Maritime republics

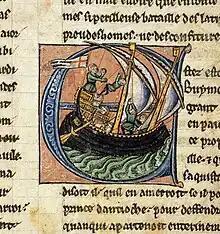
Dagobert sailing in a ship flying St George's cross

The first major conflict between the two republics broke out in the city of Saint-Jean d'Acre over ownership of the Saint Sabas monastery. The Genoese occupied it in 1255, sacked the Venetian neighbourhood and sank the ships docked there. Venice first agreed to an alliance with Pisa regarding their common interests in Syria and Palestine, but then counter-attacked, destroying the fortified monastery. The flight of the Genoese and of the baron Philip of Montfort, ruler of the Christian principality of Syria, concluded the first phase of the punitive expedition.